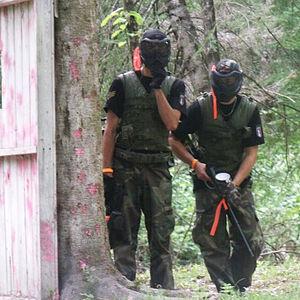
Le paintball est un sport apparu dans les années 1970 dans lequel les joueurs éliminent leurs adversaires en les touchant avec des billes de peinture lancées par des « lanceurs de paintball » généralement actionnés par air comprimé ou par CO₂.